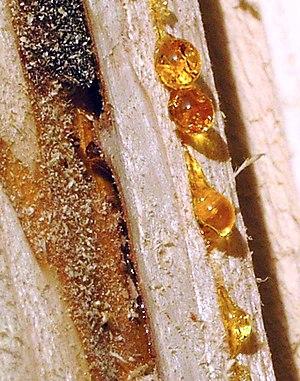
Gouttes de résine (planche d'épicéa)